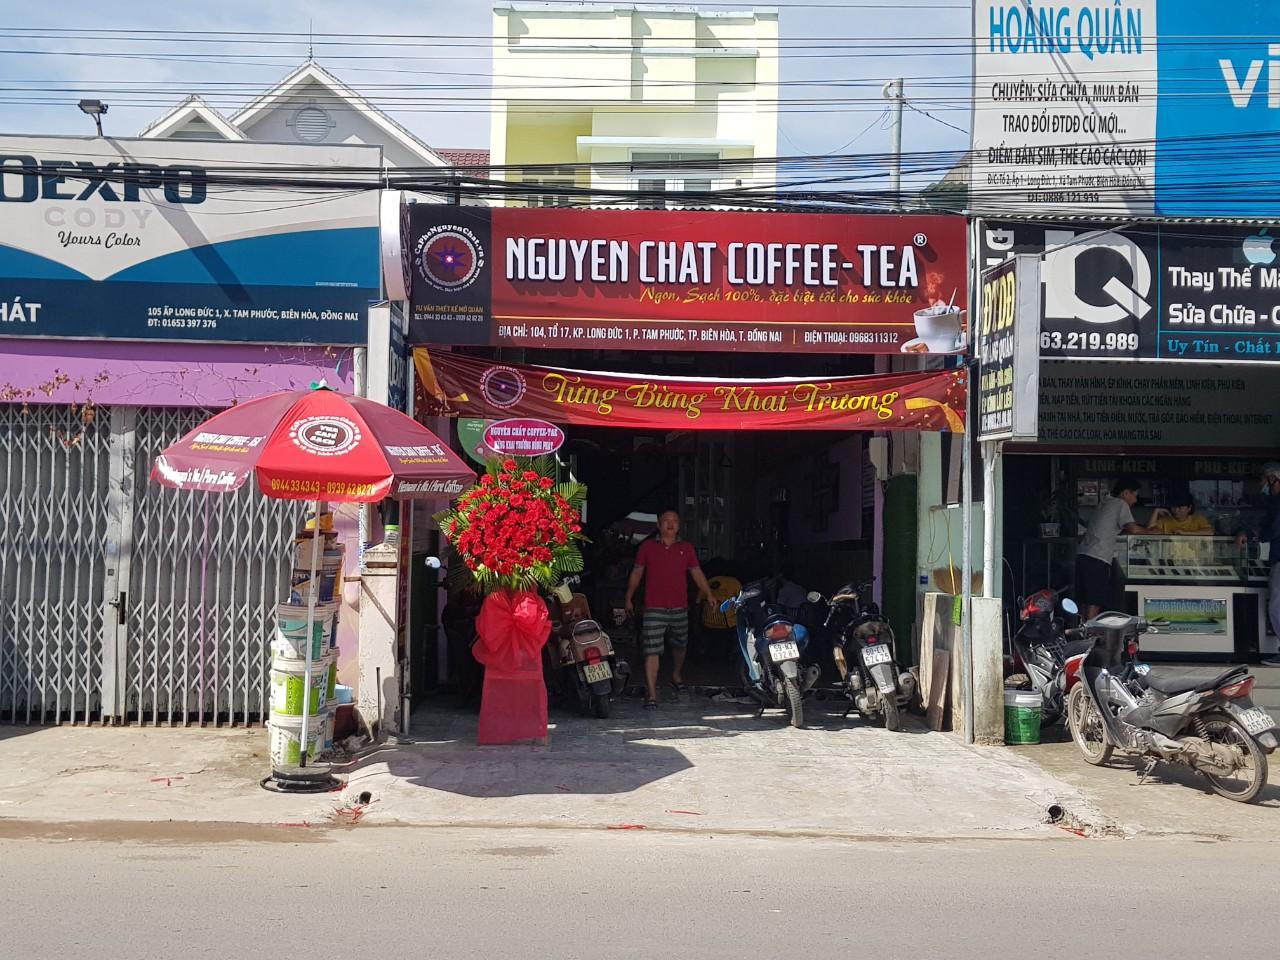
có một lẵng hoa đặt ở trước một ngôi nhà có biển hiệu màu đỏ